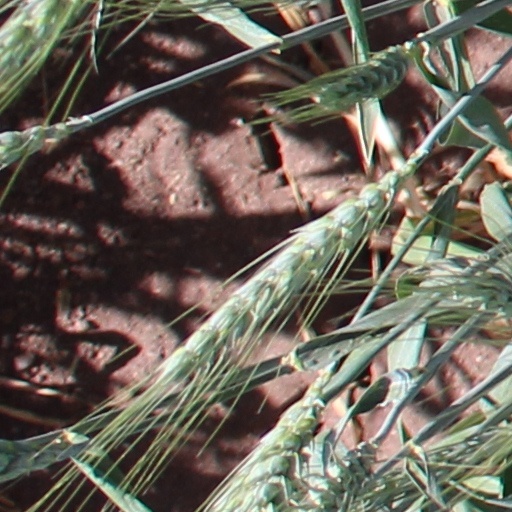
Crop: wheat